Cipher (manga)

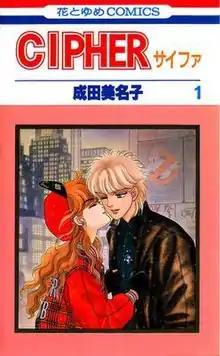
The first volume of "Cipher" released by Hakusensha.

Cipher is a "shōjo" manga series written and illustrated by Minako Narita. It was serialized in Hakusensha's "LaLa" magazine from the February 1985 issue to the December 1990 issue, and was collected in Japan in twelve "tankōbon" volumes and seven "bunkoban" volumes.